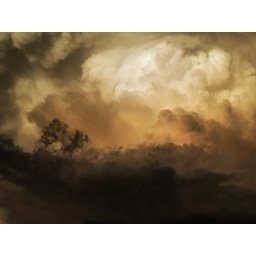
tree in a summer field